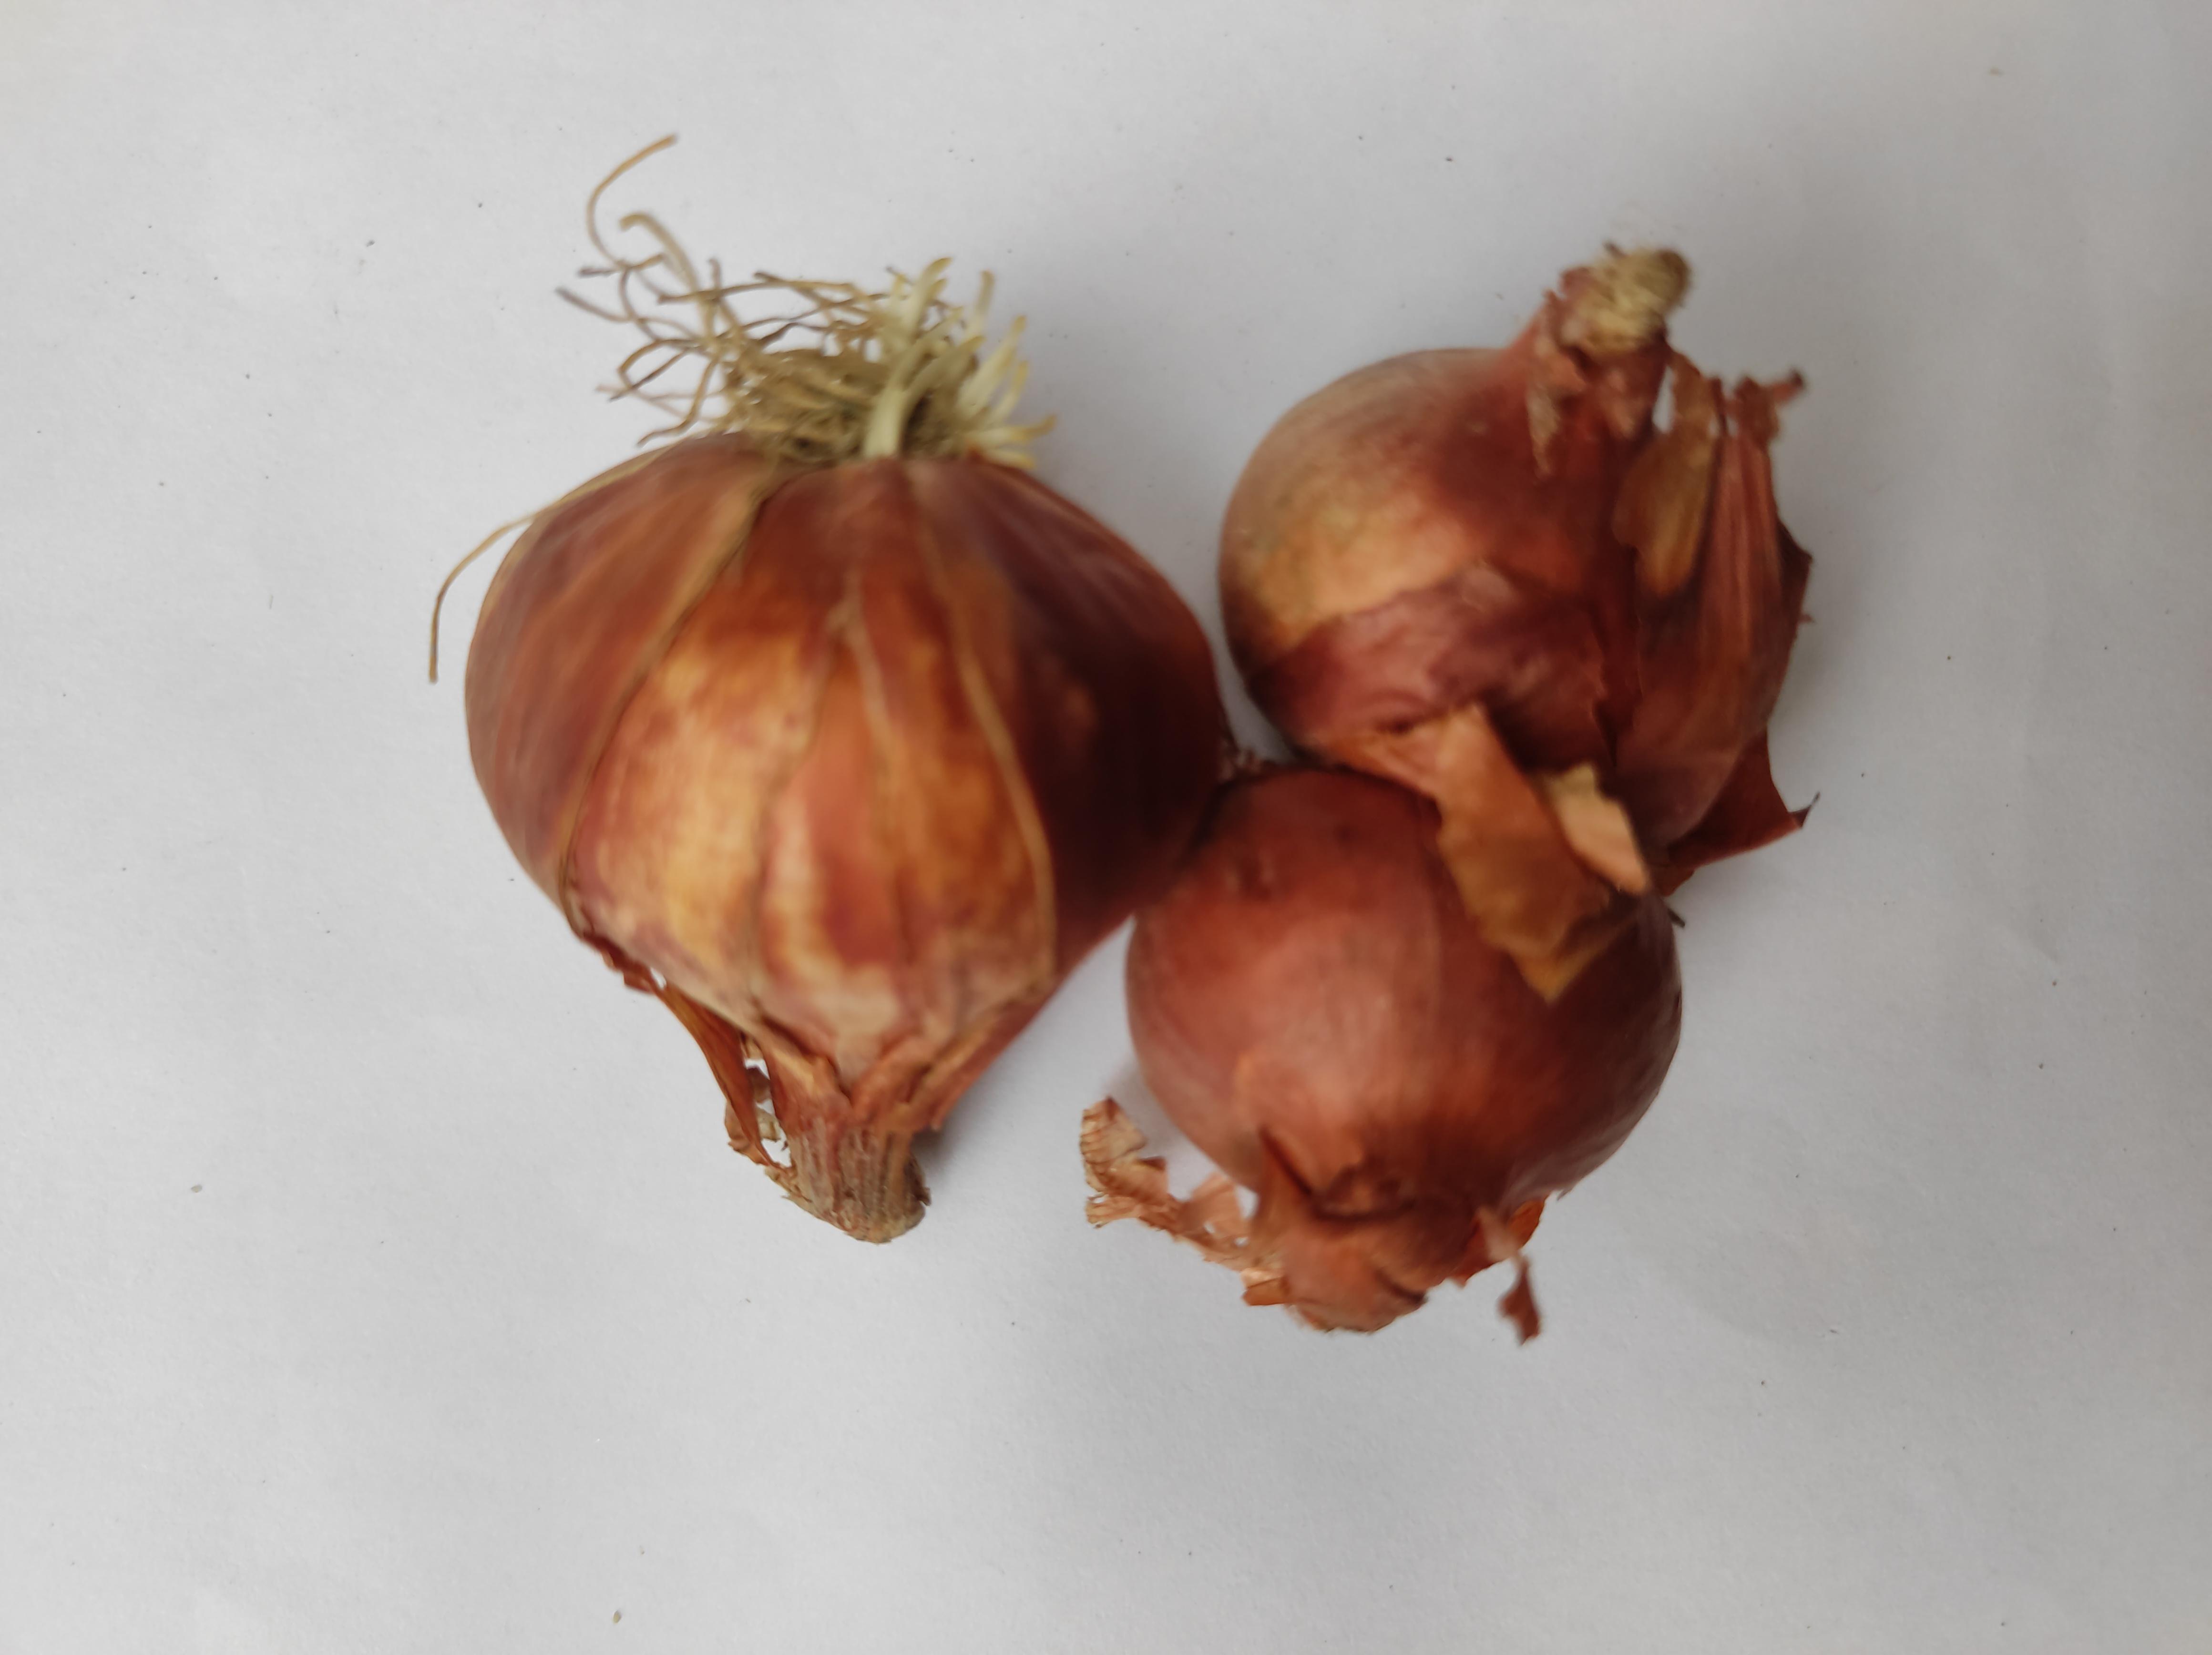
Label: Onion